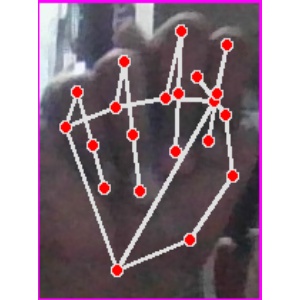
अक्षर: न